Ultra Music Festival

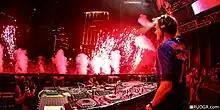
Armin van Buuren performing on the Ultra Miami 2014 mainstage.

In honor of its fifteenth anniversary, the 2013 edition was held over two weekends, March 15–17, 2013, and March 22–24, 2013. Phase one of the festival's lineup was officially revealed in January 2013, confirming appearances from David Guetta, deadmau5, and Tiësto on both weekends, along with Swedish House Mafia (serving as the final two performances of their farewell tour One Last Tour). Other notable headliners included Afrojack, Avicii (whose set extensively showcased new songs from his upcoming album "True"), Calvin Harris, Richie Hawtin, Boys Noize, Carl Cox, Armin van Buuren, Alesso, Dog Blood (Skrillex and Boys Noize), Luciano, Snoop Dogg, The Weeknd, Martin Solveig, and Zedd.